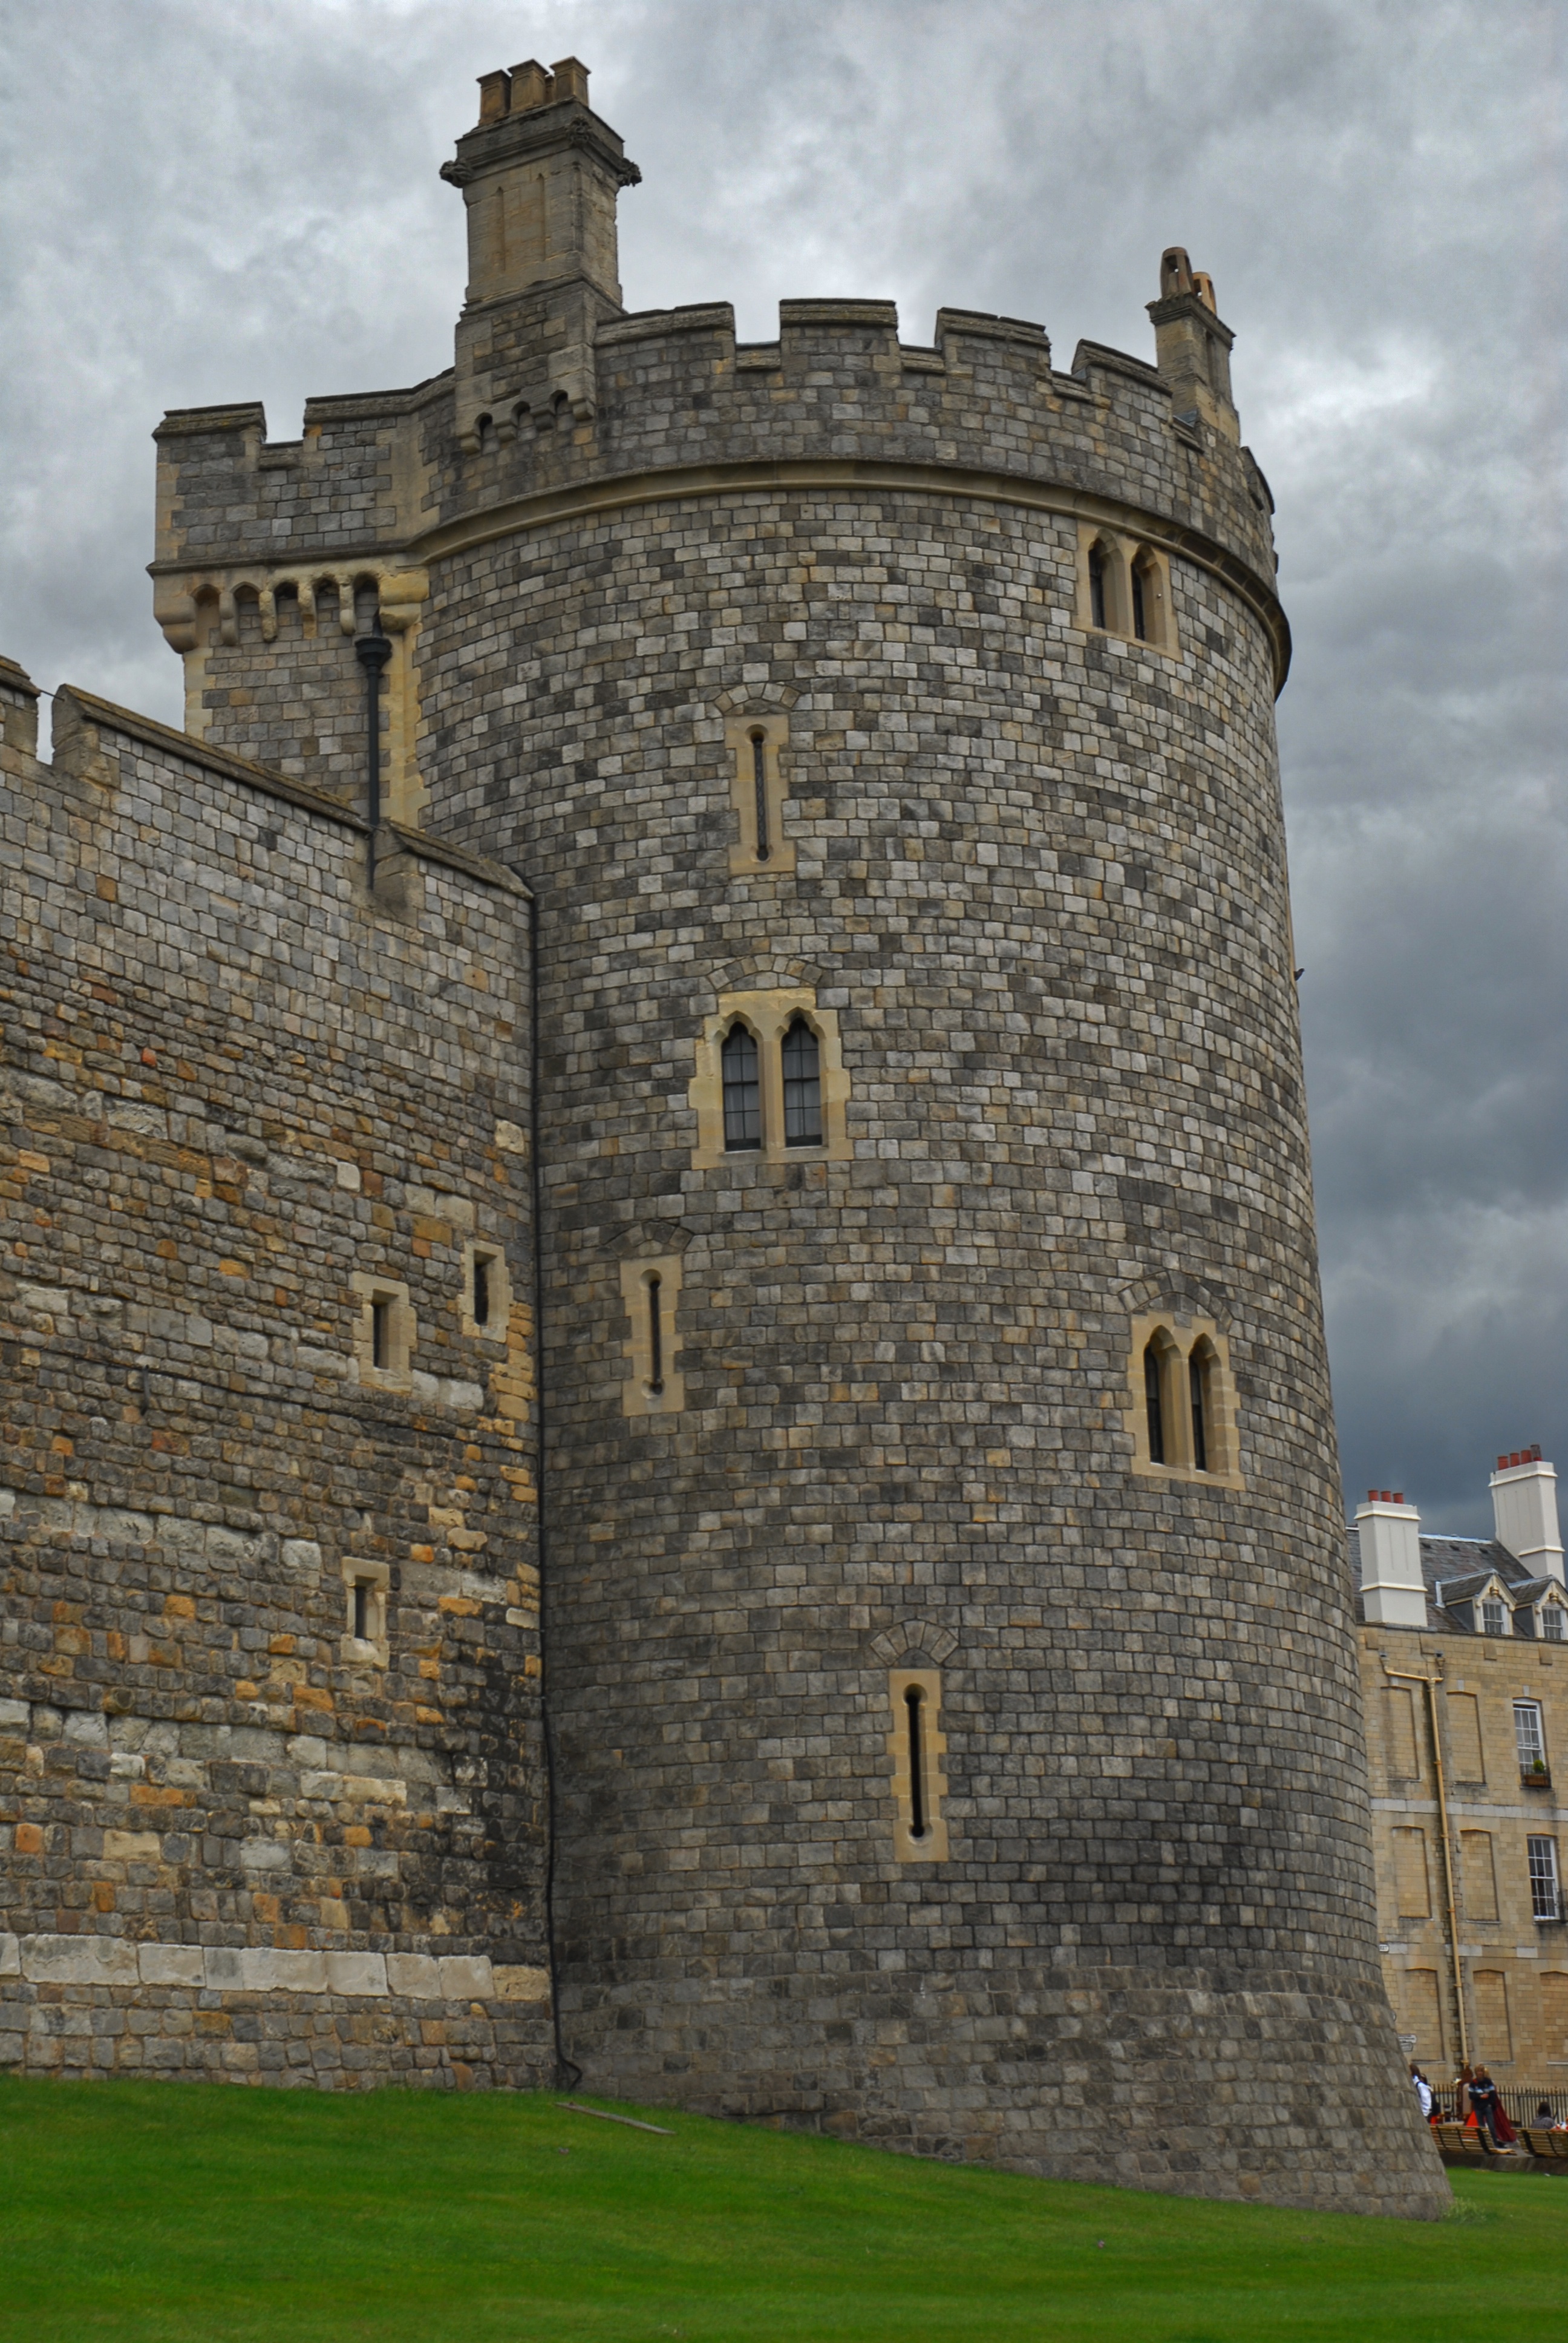
tower of london, london, england, uk, landmark, british, tourism